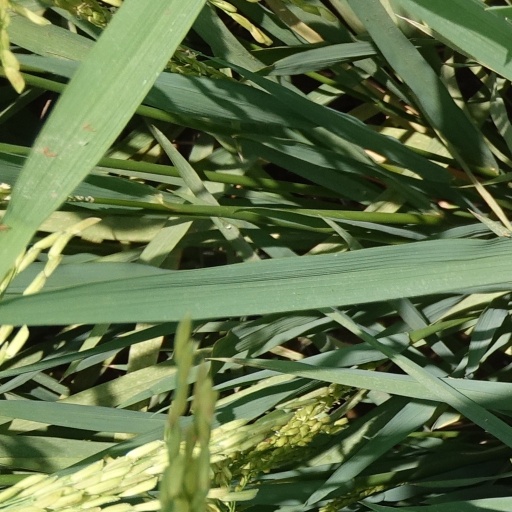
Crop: rice